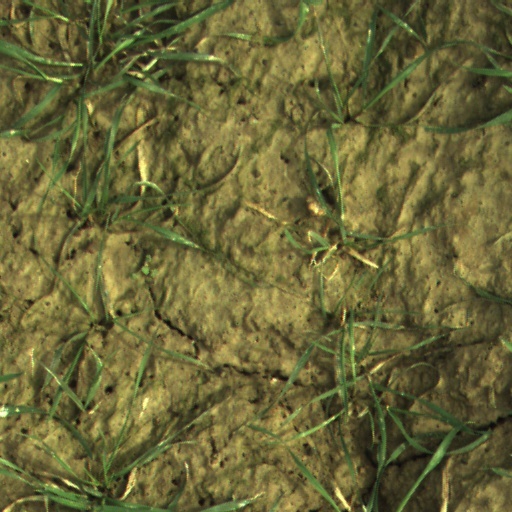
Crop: wheat